Alan Beith

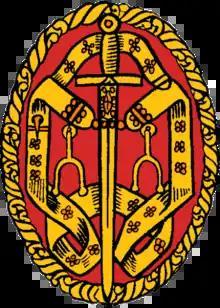
Insignia of a Knight Bachelor

Beith was knighted in the 2008 Birthday Honours.